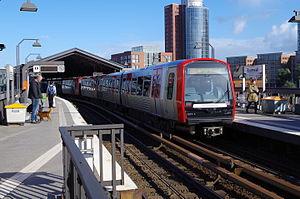
Le métro de Hambourg a été ouvert à l'exploitation en 1912 et transporte aujourd'hui 180 millions de passagers. Il comporte 4 lignes et fait partie du système de transport en commun de la ville qui comprend également un réseau de RER, un réseau de trains de banlieue et un réseau de bus. Il est exploité par Hamburger Hochbahn AG et appartient au Hamburger Verkehrsverbund.